Planning cultures

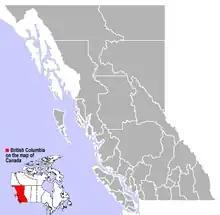
Regional districts in the province of British Columbia are one example of a regional scale at which some planning processes are undertaken in Canada.

The formative years for planning cultures were the 1940s and 1950s, during a global period of rebuilding after World War II. Planning cultures emerged from planning practices as the public became increasingly aware of the impacts of planning. During this period, planners also started to take into consideration the impacts of planning practices on the public. Efforts began to shift from building functional and aesthetic architecture, to analytical and rational development approaches for resolving issues faced by a city or region.